Postage stamps and postal history of Antigua

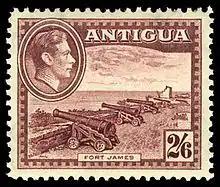
A 1942 stamp of Antigua showing Fort James

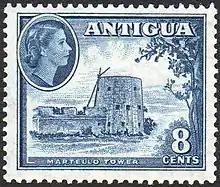
A 1953 stamp of Antigua showing a Martello Tower at Barbuda

A total of seven different stamps were issued during the reign of Queen Victoria (1837–1901) and ten different stamps were issued during the reign of King Edward VII (1901–1910). During the reign of King George V (1910–1936) a total of 29 different stamps were issued and 25 stamps were issued during the reign of George VI (1936–1952). Since 1953 some 3,000 different stamps have been issued to date.